Dassault Falcon 30

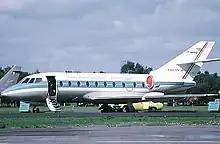

Later that year, the availability of a new engine, the Avco Lycoming ALF 502, a geared turbofan based on the T55 turboshaft engine used by the Boeing Chinook helicopter, enabled work to restart. Use of the ALF 502 resulted in significant redesign of the aircraft reducing commonality with the Falcon 20. The heavier engine resulted in the forward fuselage being lengthened by for centre-of-balance reasons, which in turn allowed an additional window and more seats to be fitted. A new larger wing centre-section was fitted, to reduce wing loading and increase fuel capacity, while the aircraft's tail was enlarged to compensate for the larger engine nacelles. With these changes the Falcon 20T became the Falcon 30.